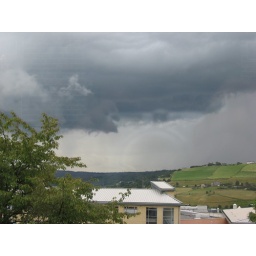
Big black cloud over Halifax/Sowerby Bridge